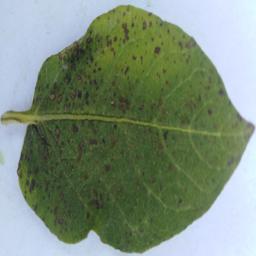
Etiqueta: Tizon_Temprano